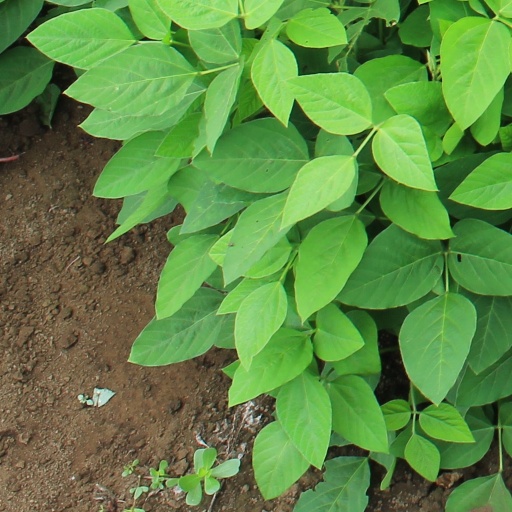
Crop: soybean